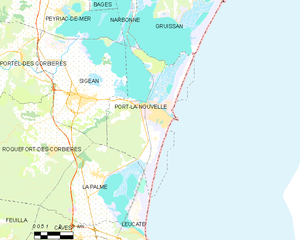
Carte des communes françaises: Port-la-Nouvelle
Port-la-Nouvelle est une commune française située dans le département de l'Aude, en région Occitanie.